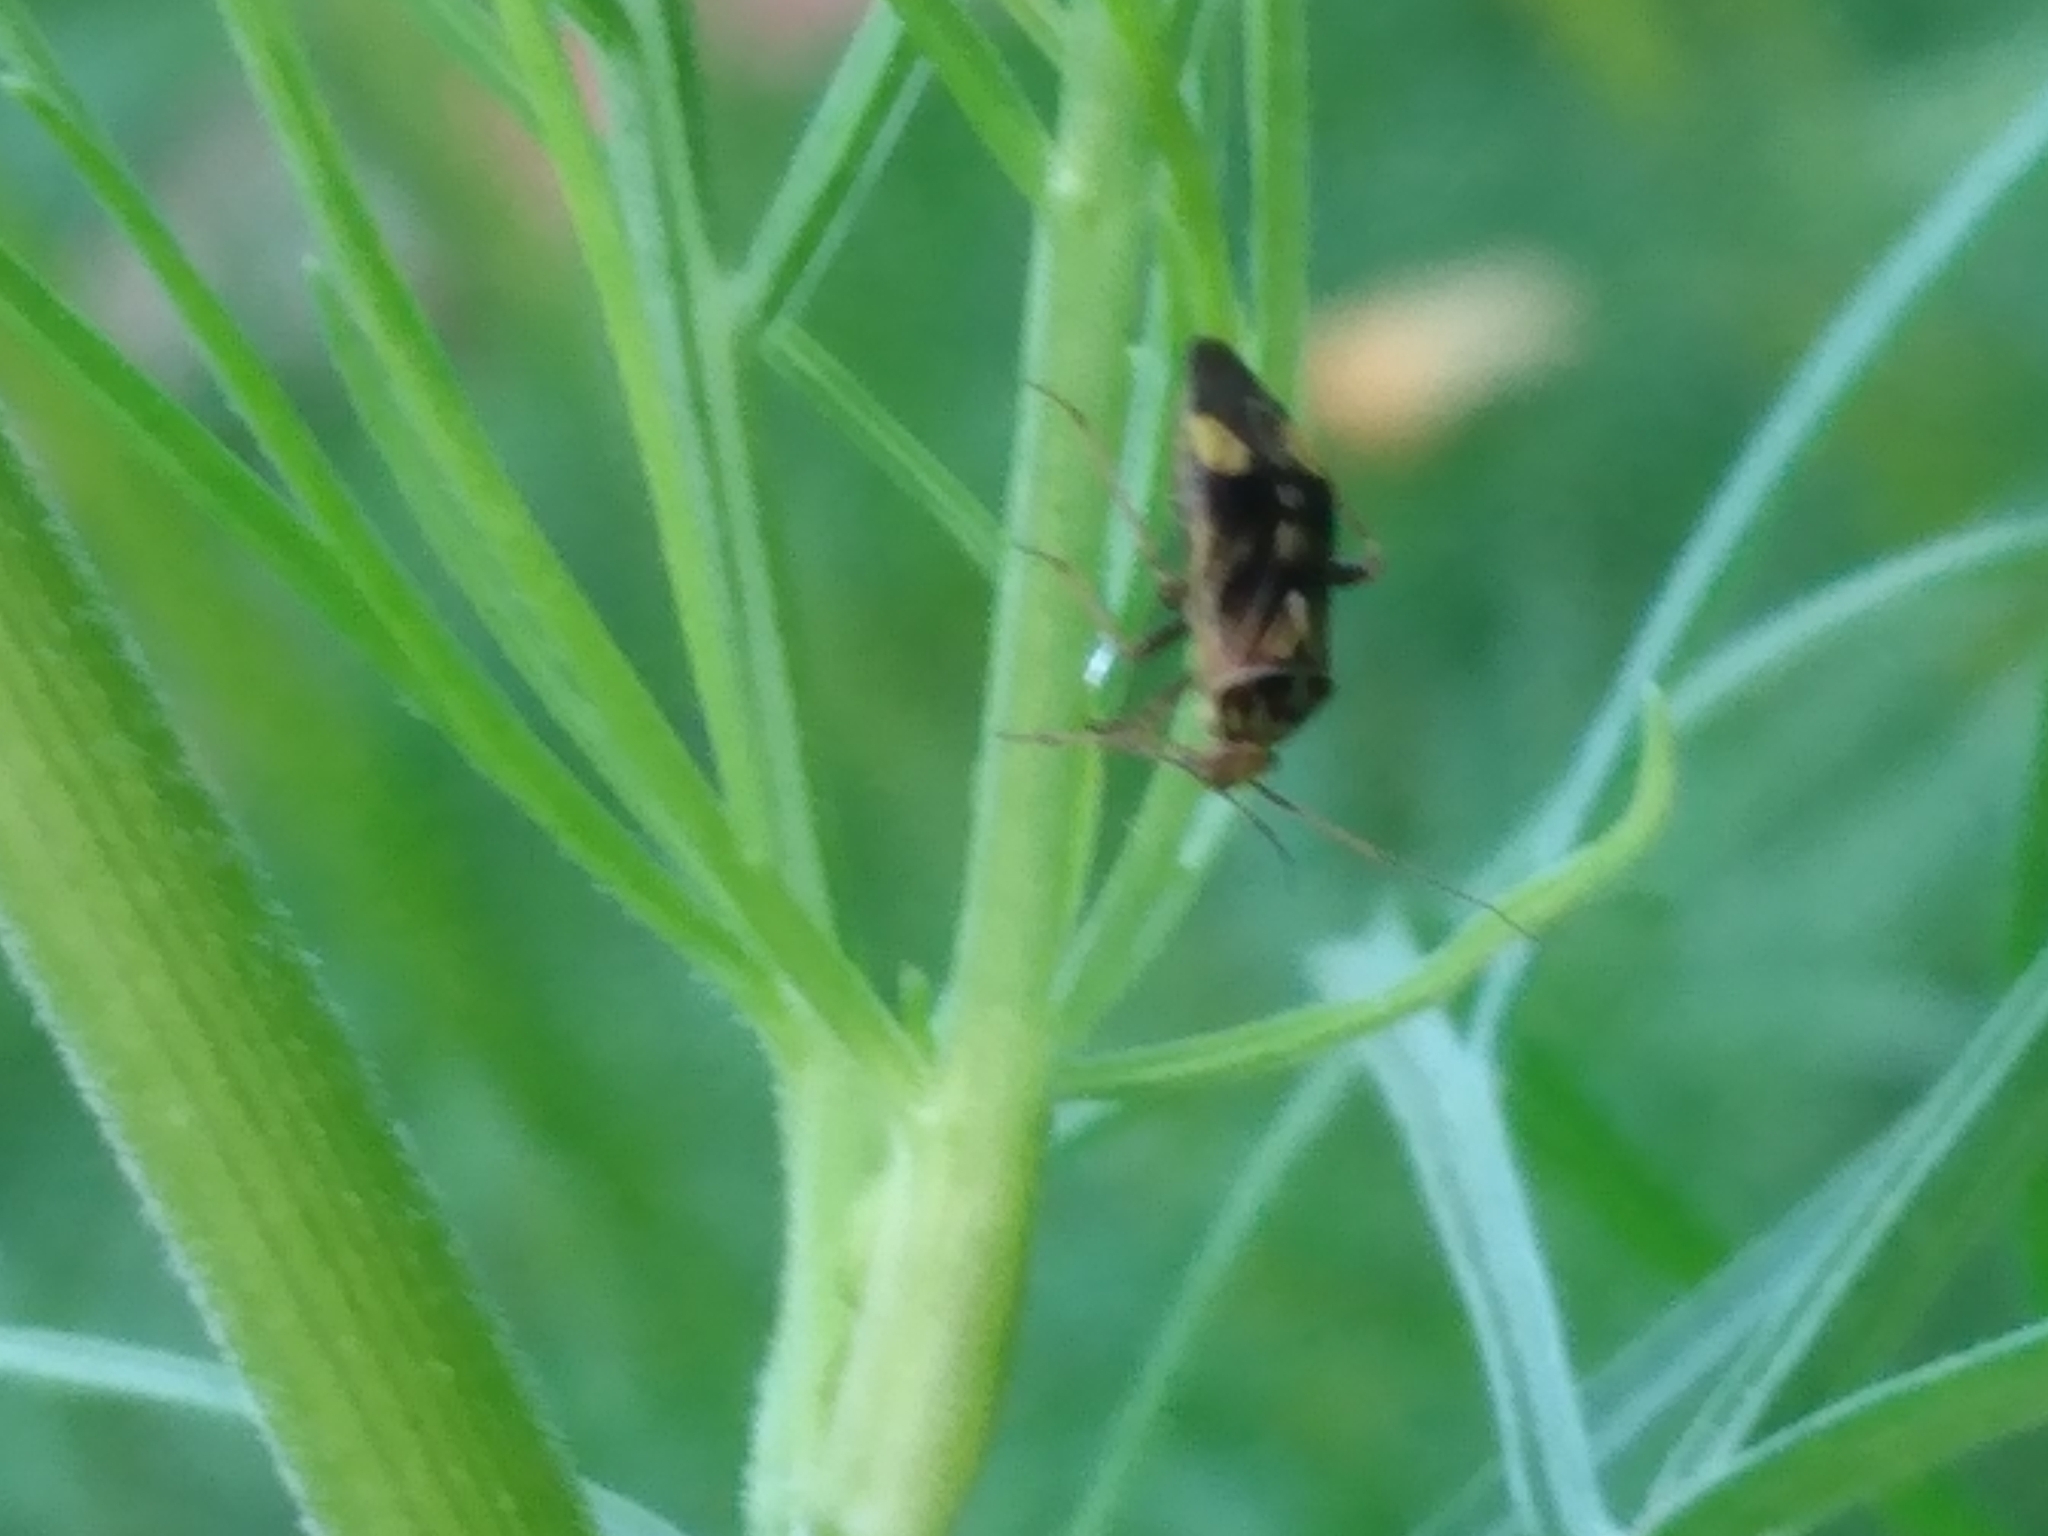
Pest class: lygus_bug